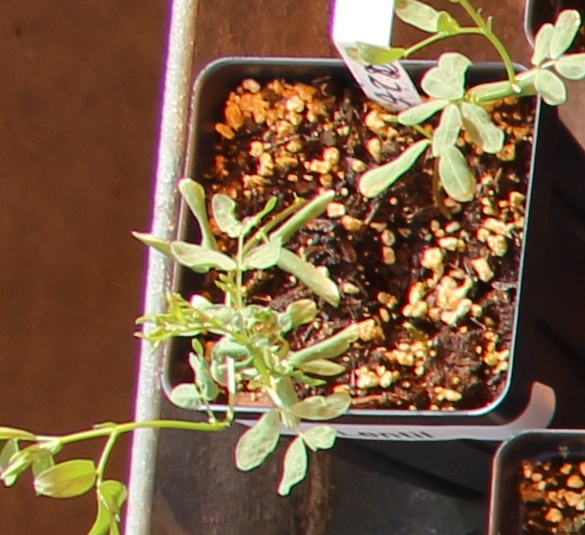
Label: Lentil